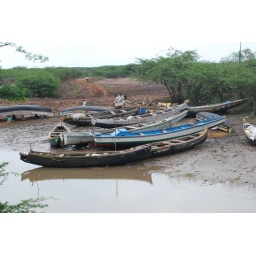
boat in river krishna